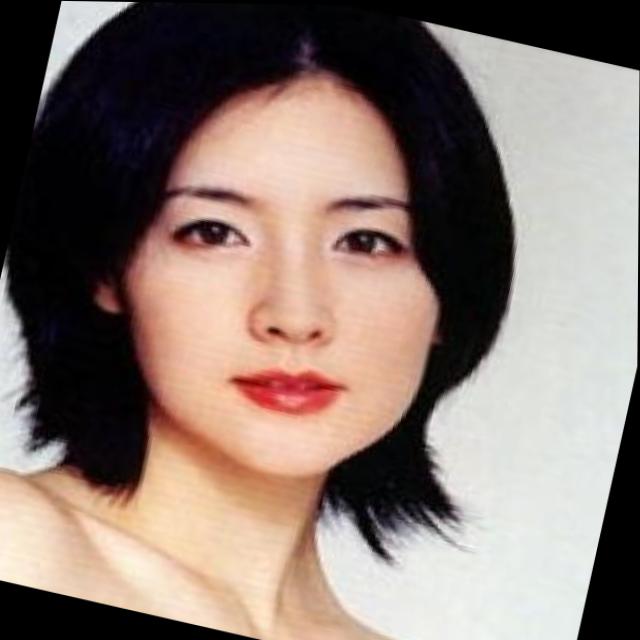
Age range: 21-44